Mont Pilat

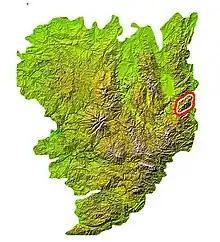
Location of the Pilat in the Massif Central

The Pilat massif is part of the French Massif Central range. It lies in the extreme east of the range looking over the Rhone valley.